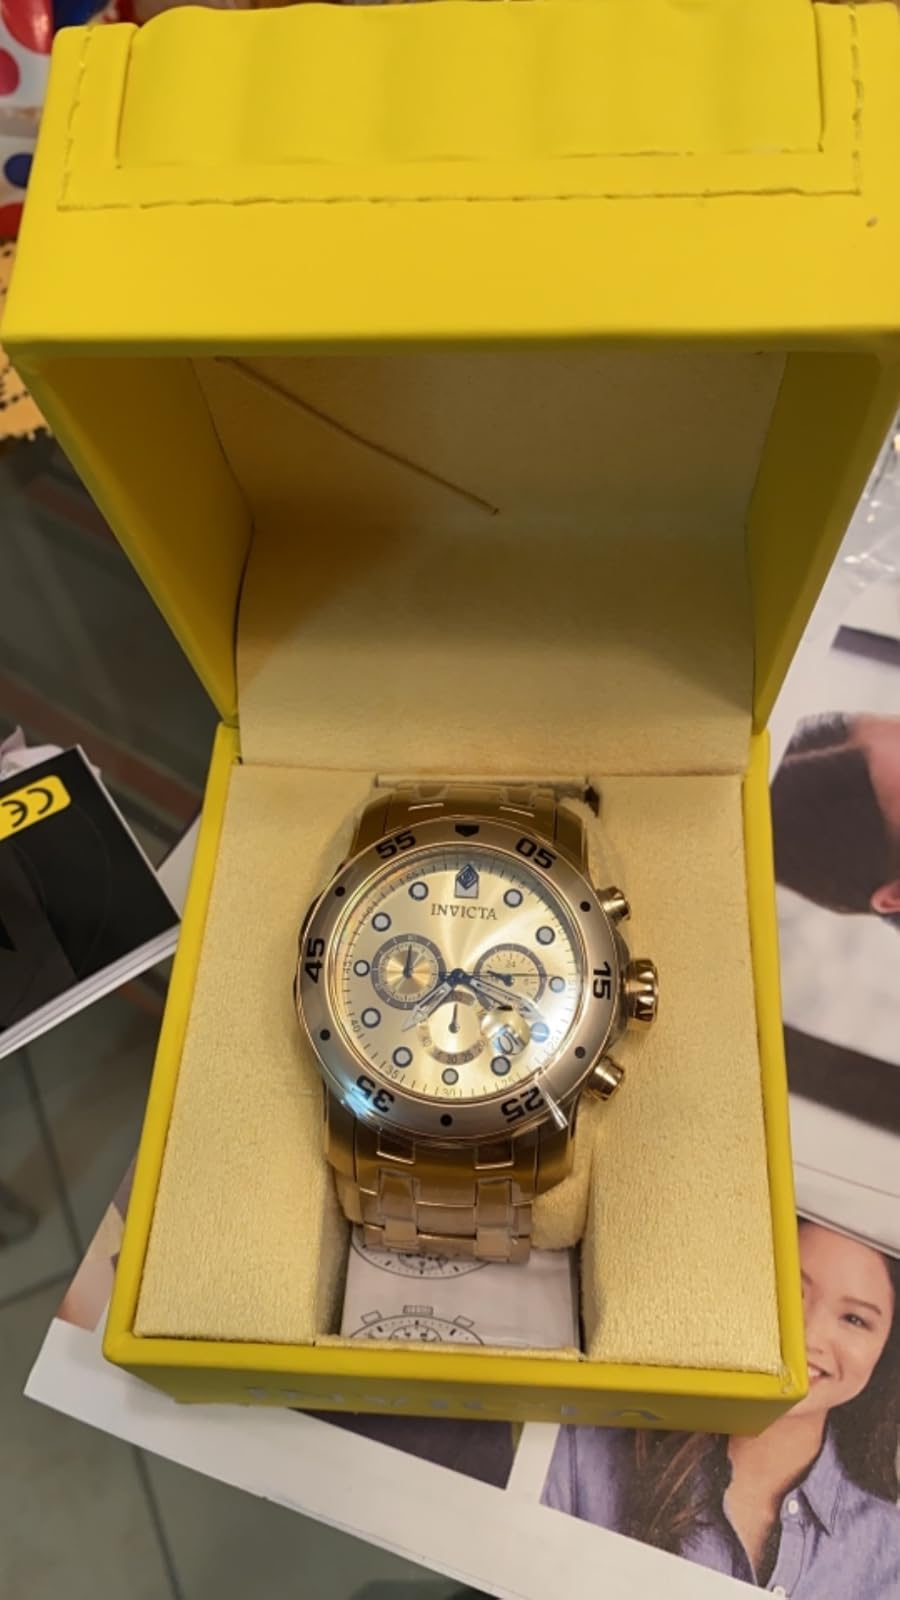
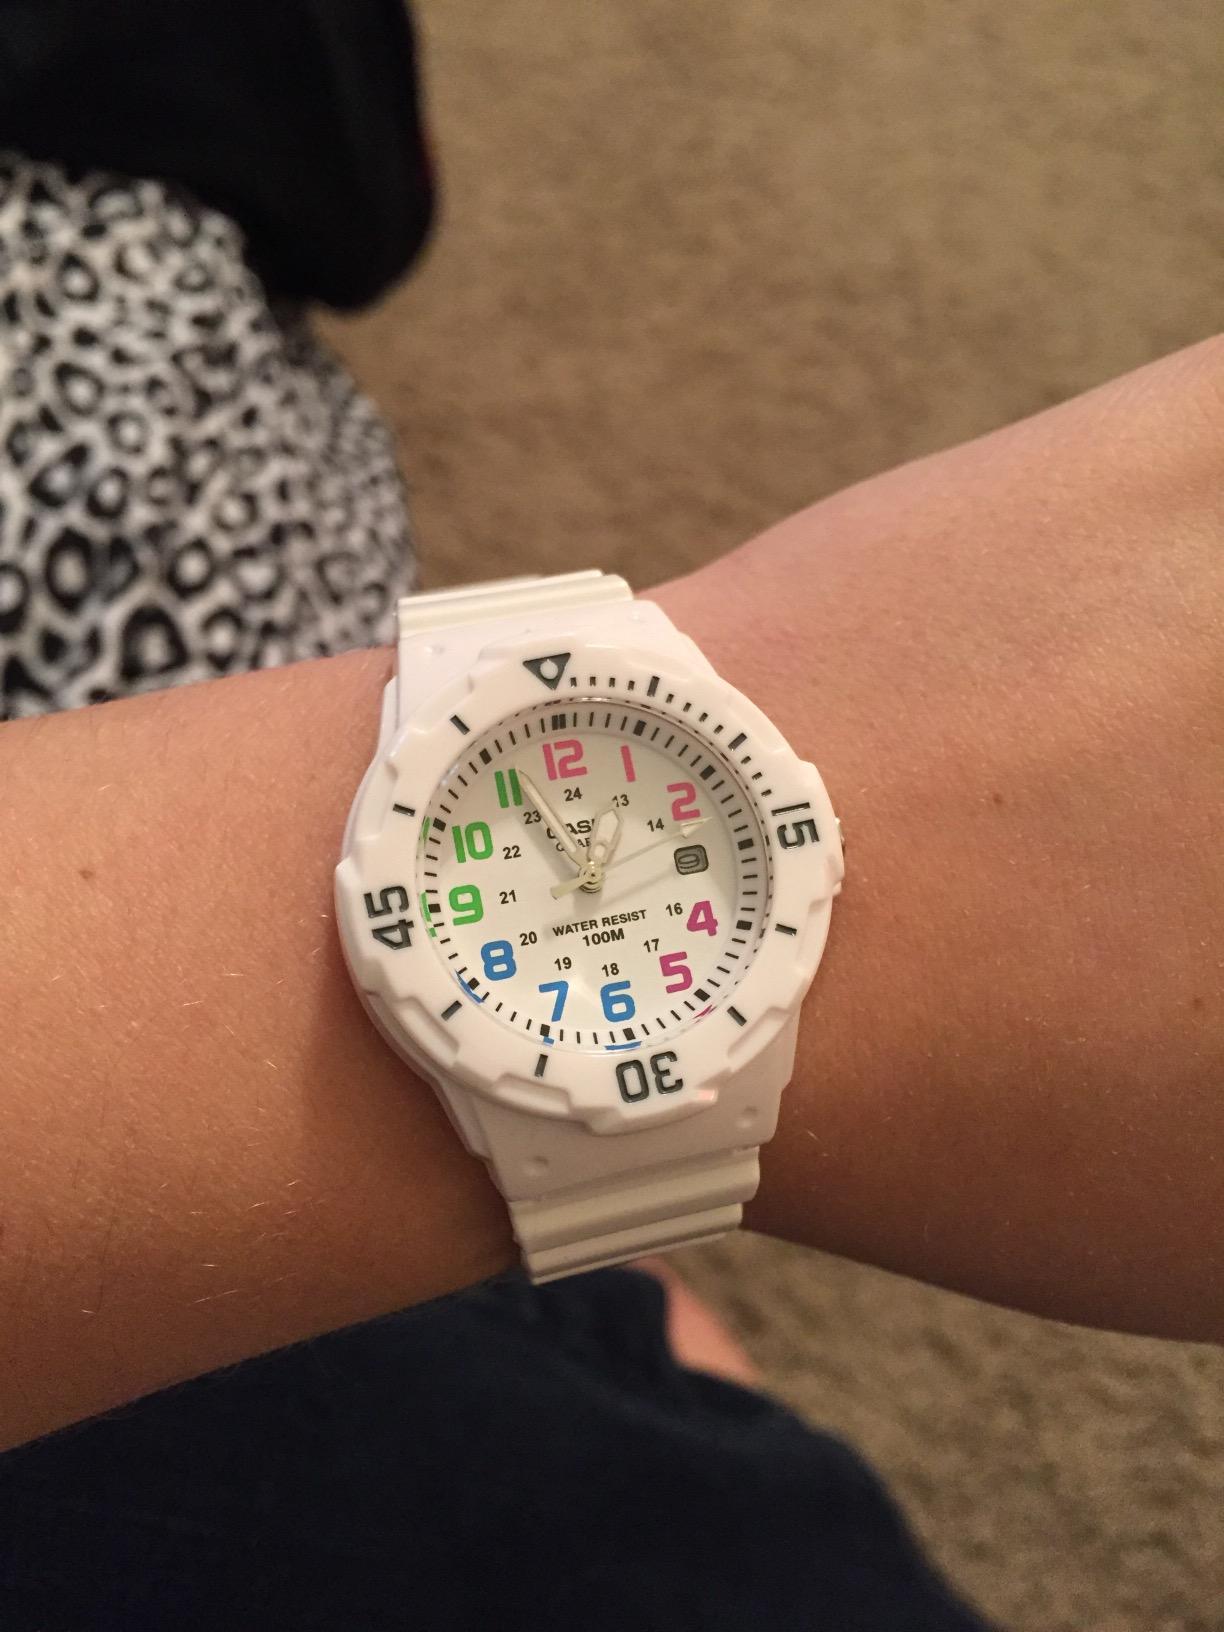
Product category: accessories_watch
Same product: no